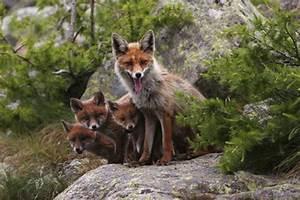
squirrel